Spleen

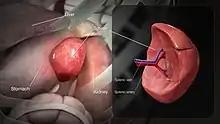
A 3D medical animation still of spleen structure and exact location

The spleen (from Ancient Greek " σπλήν", splḗn) is an organ found in almost all vertebrates. Similar in structure to a large lymph node, it acts primarily as a blood filter.